Gavroche

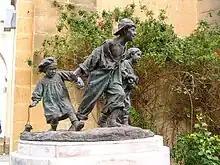
"Les Gavroches", a replica of the 1904 sculpture by Antonio Sciortino in the Upper Barrakka Gardens, Valletta, Malta.

The Thénardiers sell (or lend) their two youngest sons to a woman named Magnon.